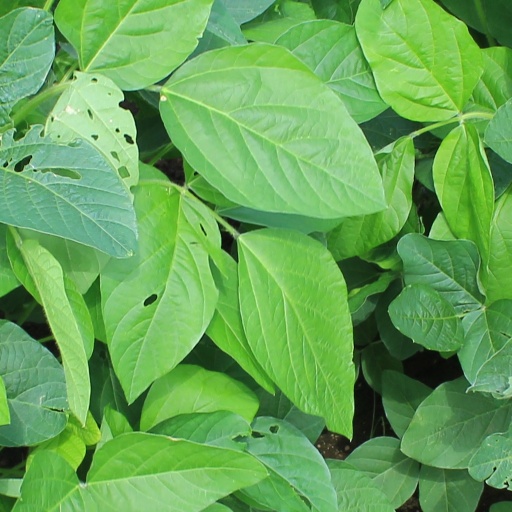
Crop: soybean